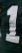
Number: 1